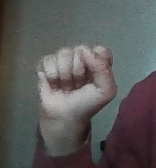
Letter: saad